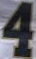
Number: 4